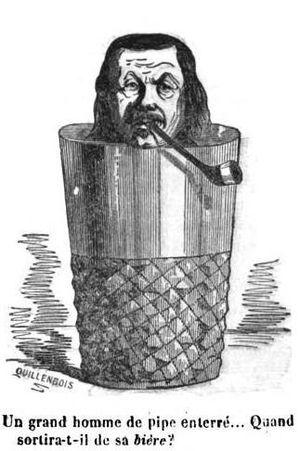
L'Association démocratique des amis de la Constitution est une formation politique républicaine active sous la Deuxième République française.